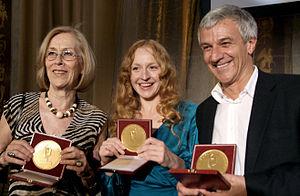
Dagmar Hirtz est une réalisatrice, monteuse et scénariste allemande née à Aix-la-Chapelle le 29 mai 1941.